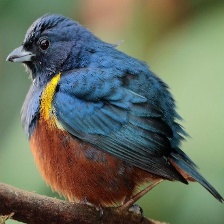
Species: CHESTNET BELLIED EUPHONIA
Scientific name: EUPHONIA PECTORALIS